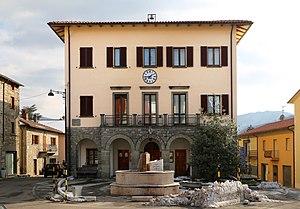
Badia Tedalda est une commune italienne de la province d'Arezzo dans la région Toscane en Italie.